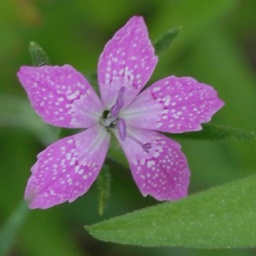
Best match in my flower book is genus &lt;i&gt;Dianthus&lt;/i&gt;, Deptford Pink.